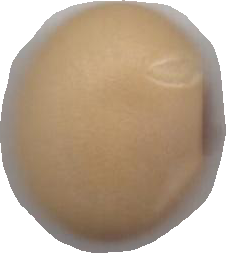
Variety: Anjasmoro